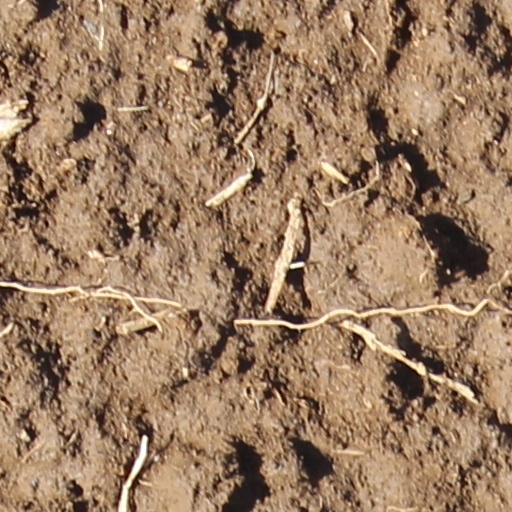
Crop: wheat